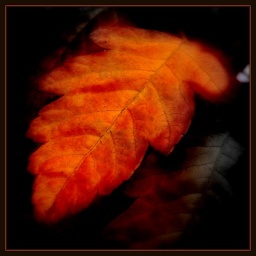
There was this orange tree right in front of the hospital...